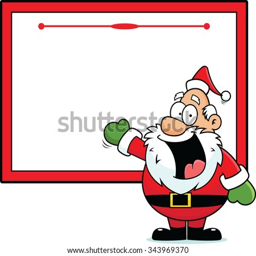
cartoon illustration of film character with a blank sign .